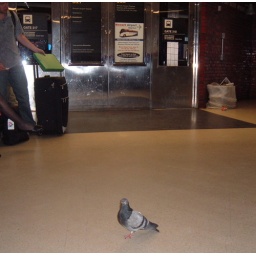
While waiting for the Newark Airport bus I looked up from my book to see a pigeon strutting around